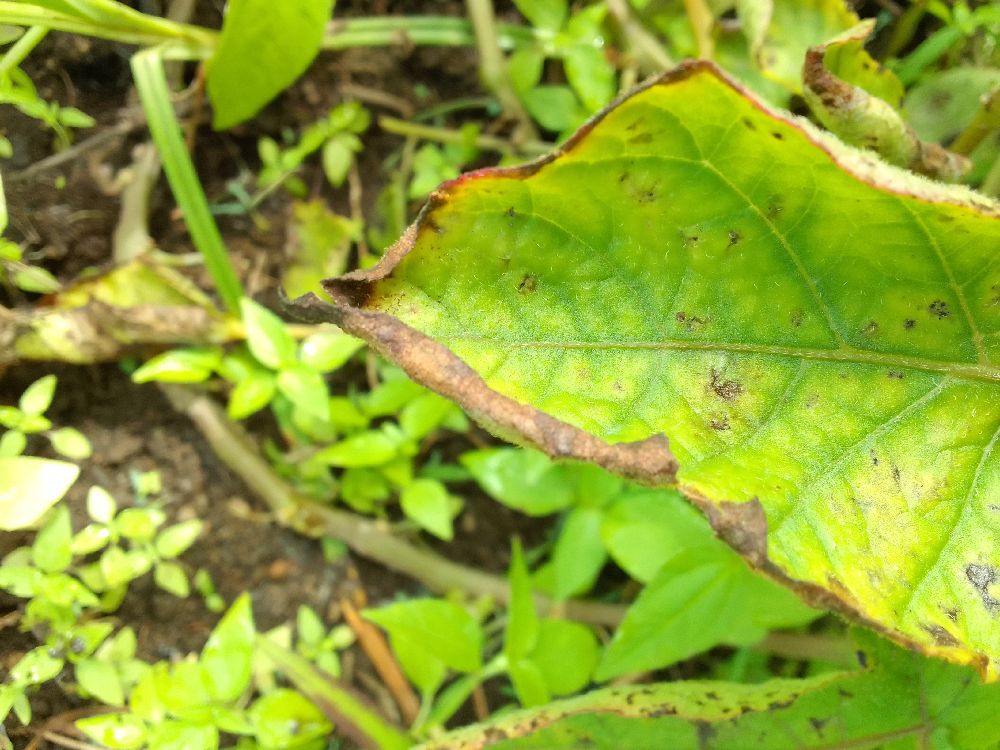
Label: Early blight